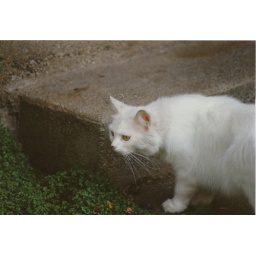
Recently unearthed photos of our white cat Miss Bianca taken in 1980s and developed by Seattle Film Works. Miss B-5